Cryptanalysis of the Enigma

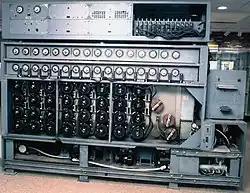
US Navy bombe. It contained 16 four-rotor Enigma-equivalents and was much faster than the British bombe.

Commander Edward Travis, Deputy Director and Frank Birch, Head of the German Naval Section travelled from Bletchley Park to Washington in September 1942. With Carl Frederick Holden, US Director of Naval Communications they established, on 2 October 1942, a UK:US accord which may have "a stronger claim than BRUSA to being the forerunner of the UKUSA Agreement", being the first agreement "to establish the special Sigint relationship between the two countries", and "it set the pattern for UKUSA, in that the United States was very much the senior partner in the alliance". It established a relationship of "full collaboration" between Bletchley Park and OP-20-G.